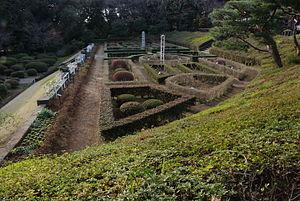
Les jardins Kyū-Furukawa sont un parc métropolitain de Tokyo situés à Kita-ku. Le parc comprend un ancien bâtiment occidental, un jardin de roses et un jardin japonais.